Night of the Blood Beast

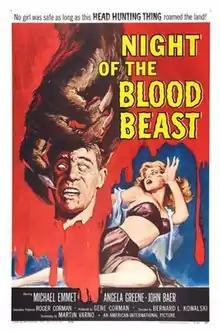
Theatrical release poster

Night of the Blood Beast is a 1958 American science-fiction horror film about a team of scientists who are stalked by an alien creature, which implants its embryos in an astronaut's body during a space flight. Produced by exploitation filmmaker Roger Corman and his brother Gene, it was one of the first films directed by Bernard L. Kowalski and was written by first-time screenwriter Martin Varno, who was 21 years old. It starred several actors who had regularly worked with Roger Corman, including Michael Emmet, Ed Nelson, Steve Dunlap, Georgianna Carter and Tyler McVey. The film was theatrically released in December 1958 as a double feature with "She Gods of Shark Reef".